Hans Klumbach

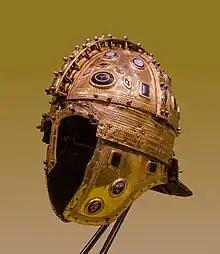
The Berkasovo I helmet, one of the late Roman ridge helmets surveyed by Klumbach

In 1950 Klumbach became a curator at the Romano-Germanic Central Museum in Mainz, and in 1954 he became its director; in 1952 he was also made an honorary professor for Roman-Germanic Archaeology at the Johannes Gutenberg University Mainz.